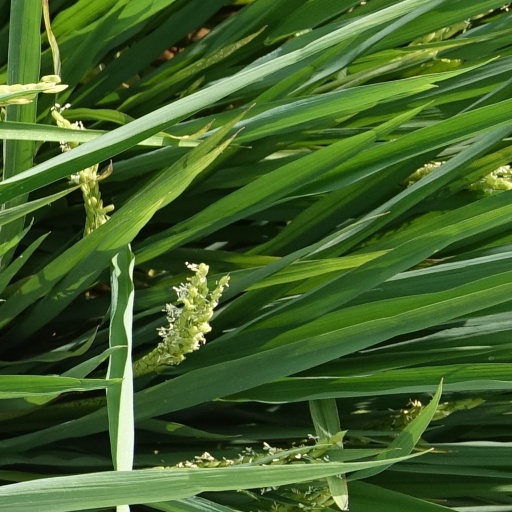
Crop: rice